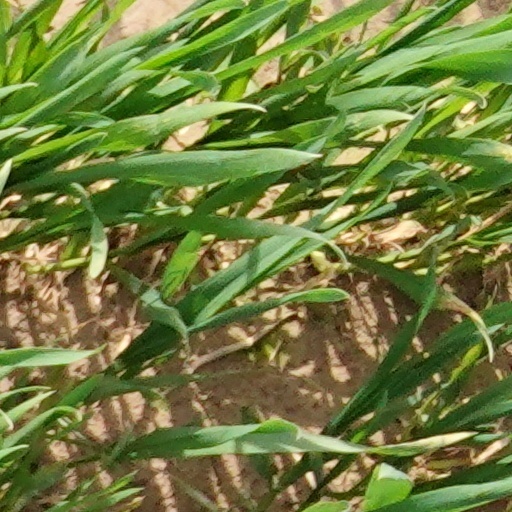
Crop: wheat